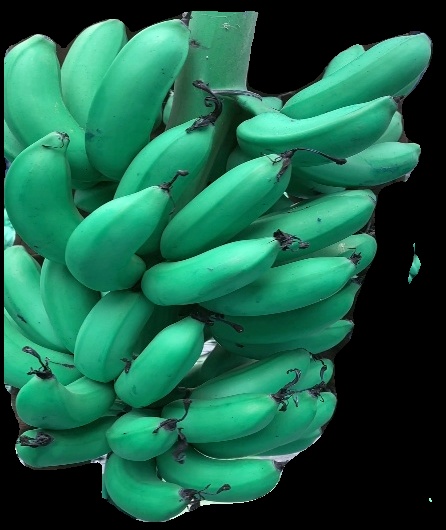
Variety: rasbale
Grade: grade1